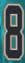
Number: 8